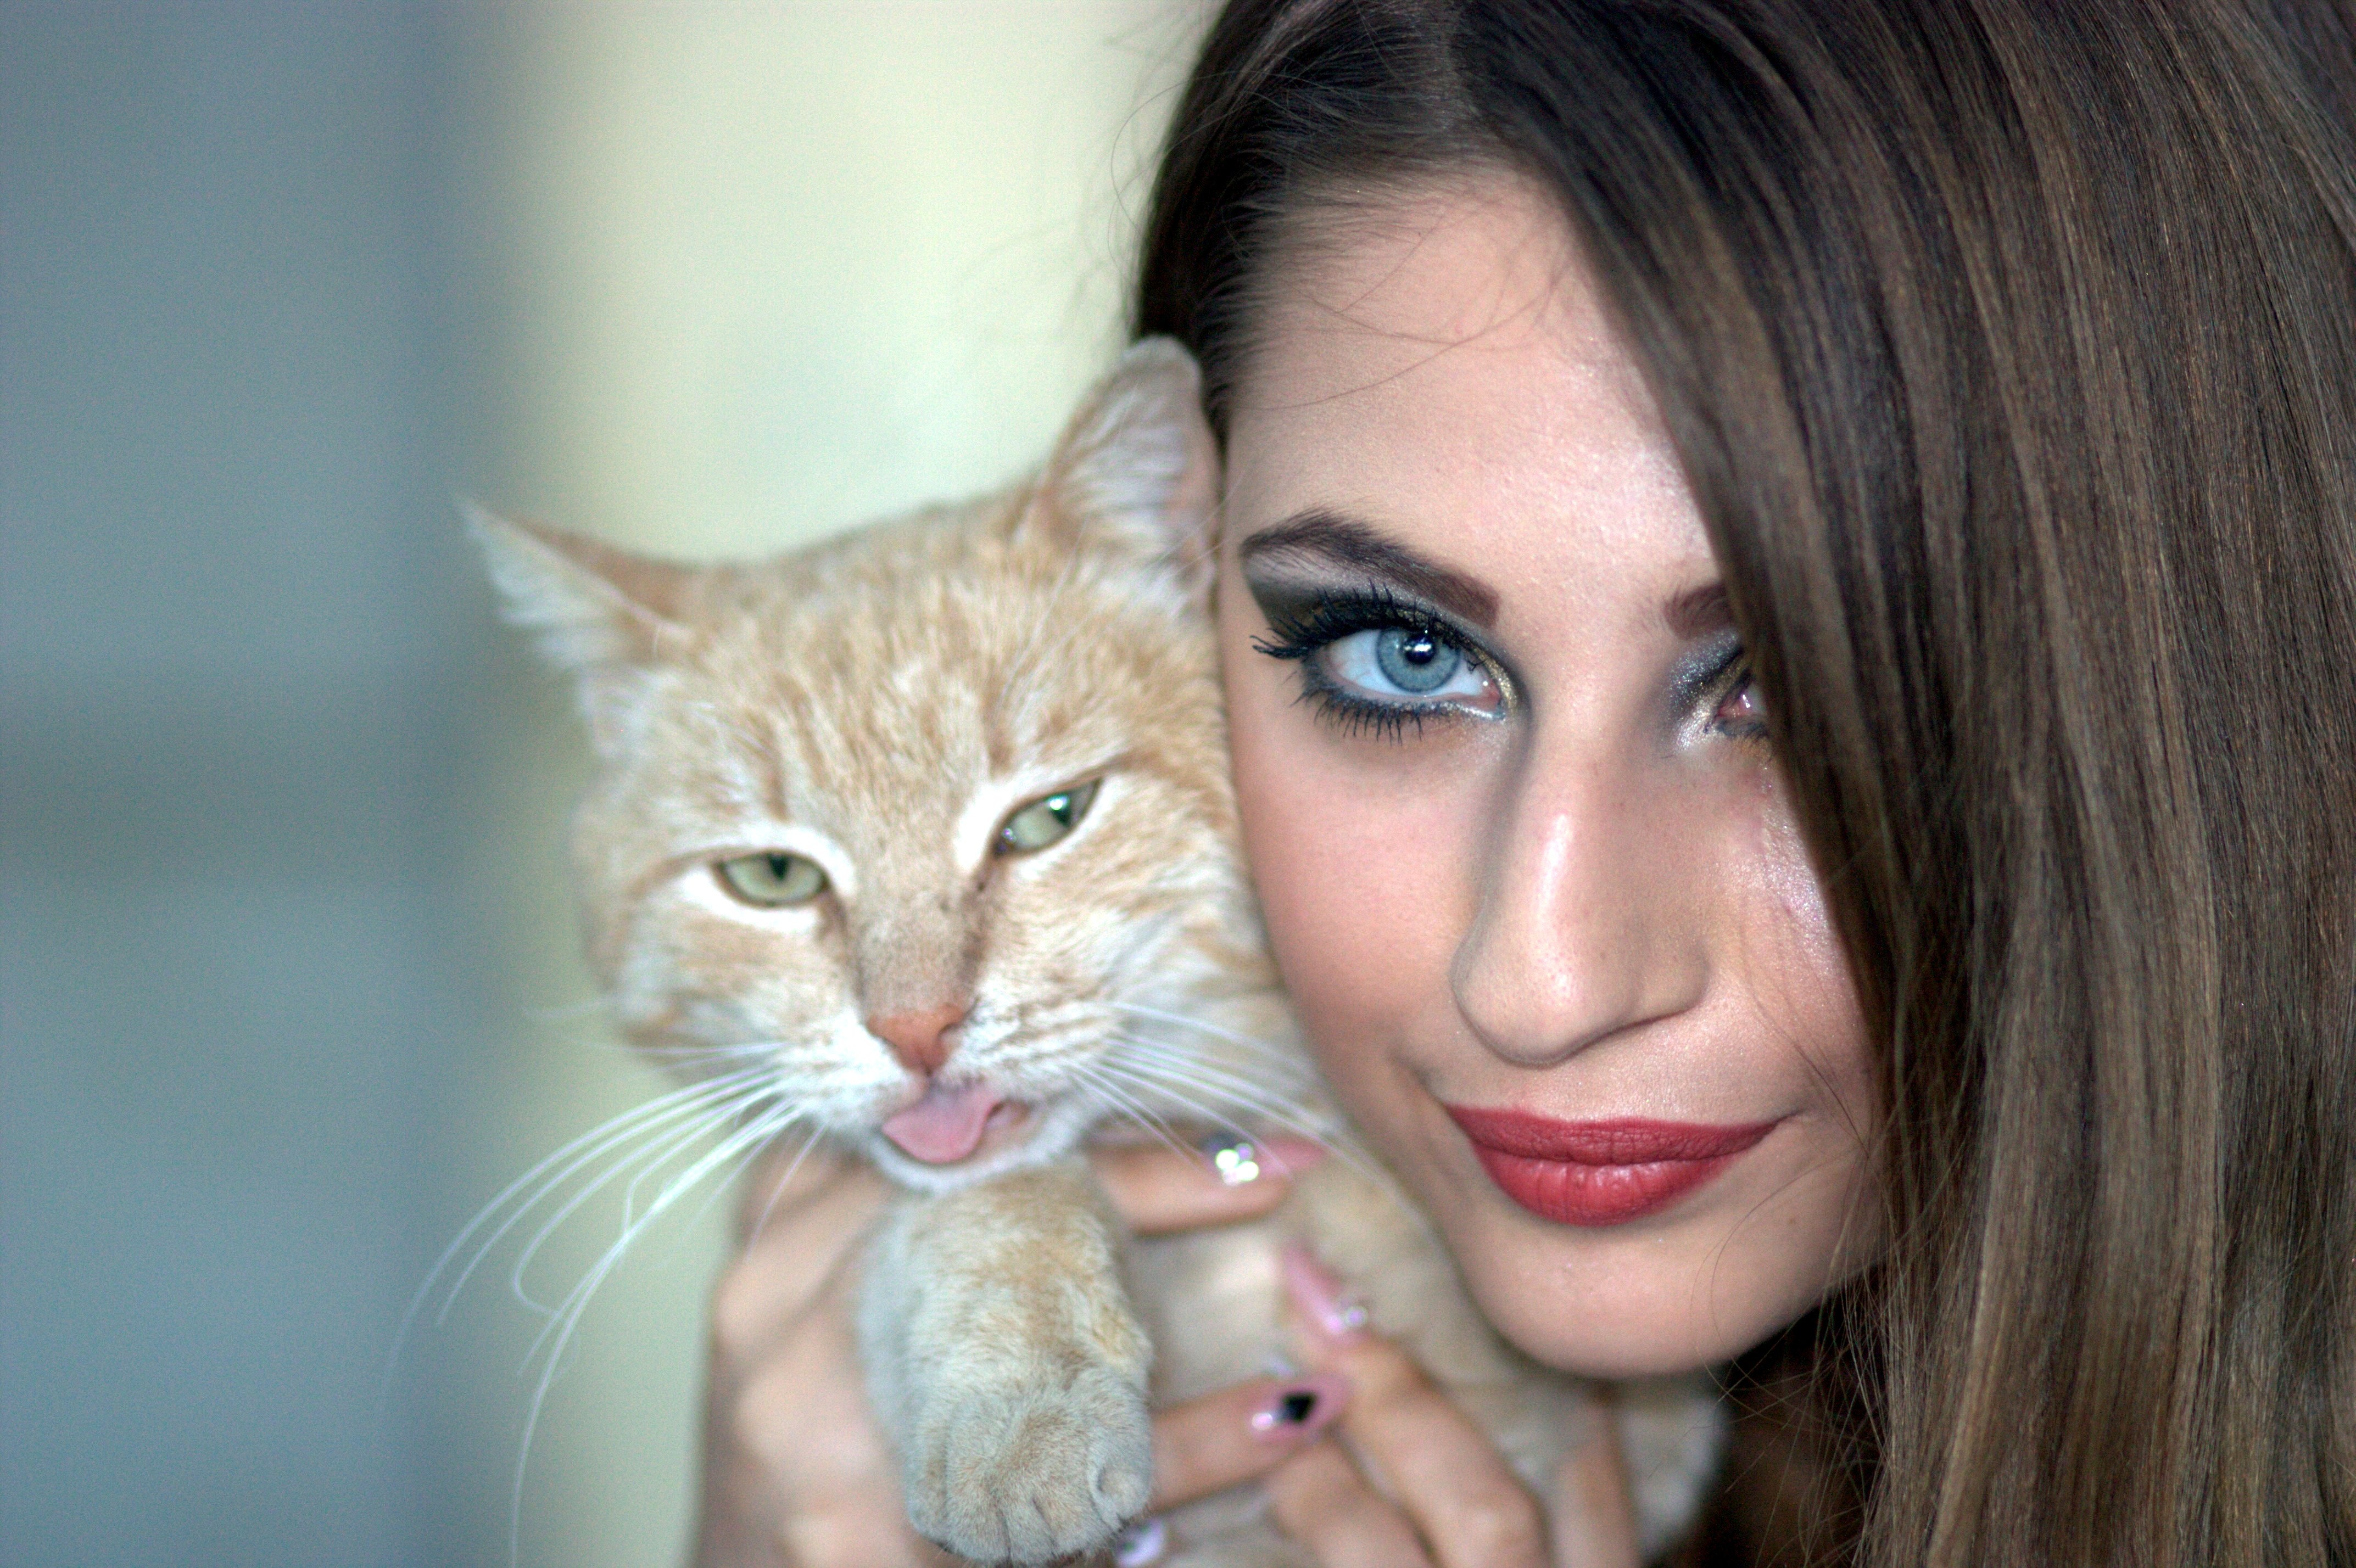
girl, kitten, cat, mammal, facial expression, close up, face, nose, whiskers, eye, head, skin, vertebrate, beauty, organ, small to medium sized cats, cat like mammal